Kaori Sakamoto

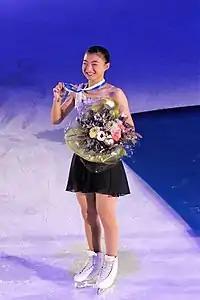
Sakamoto at the 2018 Grand Prix of Helsinki

Sakamoto began the season at the 2019 CS Ondrej Nepela Memorial, where she won the silver medal, her first Challenger medal.